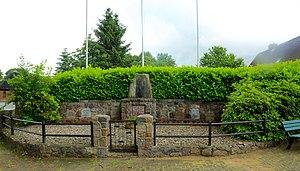
Tarbek, Allemagne: Monument aux victimes de la deuxième guerre mondiale